Dopiaza

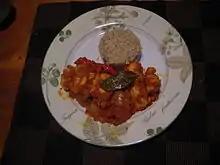
Chicken dopiaza with rice

Dopiaza (meaning "two onions") is the name of two separate dishes, one in the Greater Iran region and one in South Asia. It refers to a family of recipes, typically meat-based, that contain onions as a major ingredient. There are two alternative etymological explanations for its name.